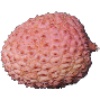
Label: Lychee 1